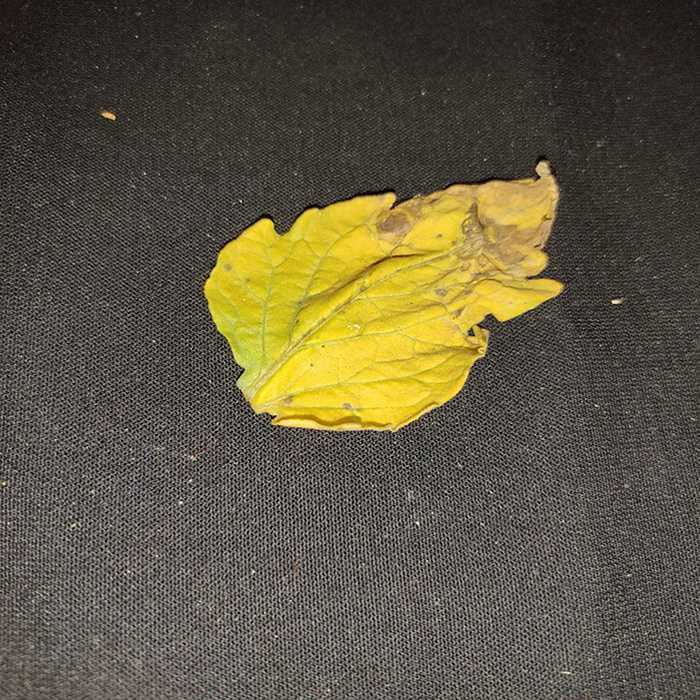
Plant: Tomato
Label: Tomato Bacterial spot